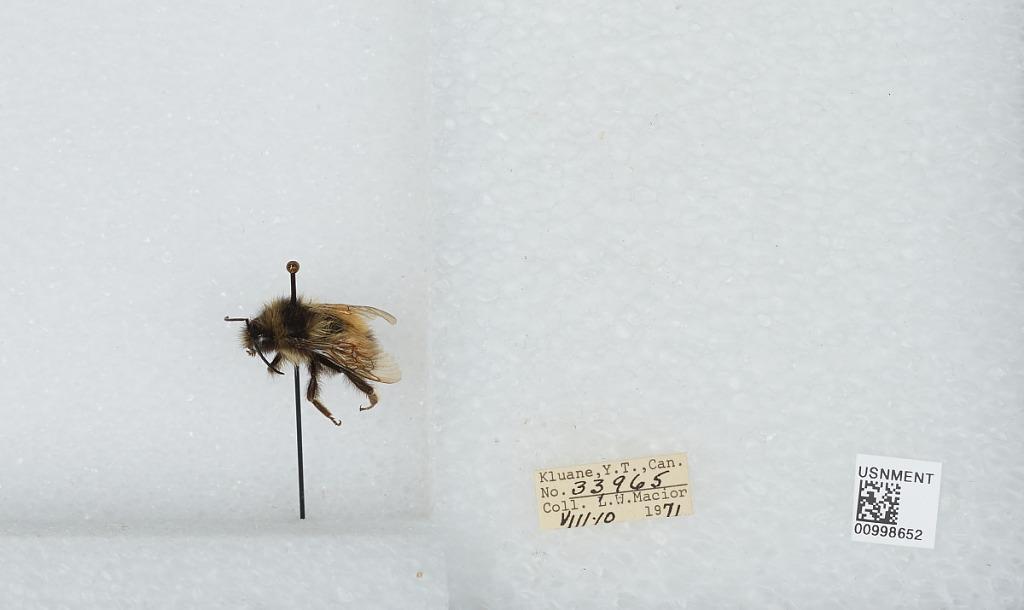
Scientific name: Bombus (Pyrobombus) melanopygus Nylander
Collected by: L. Macior
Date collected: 1971-8-10
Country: Canada
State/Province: Yukon Territory
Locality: Klaune
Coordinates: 60.7132, -139.474